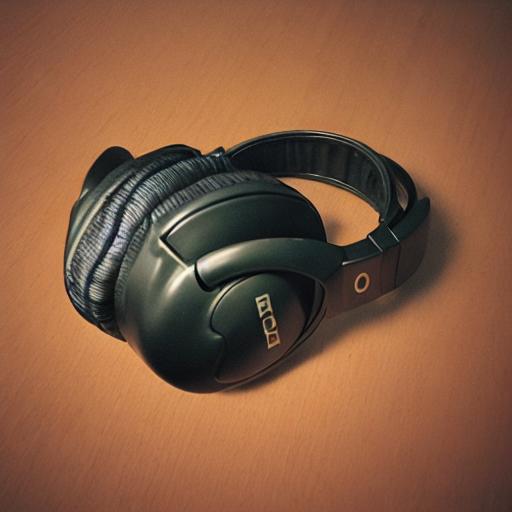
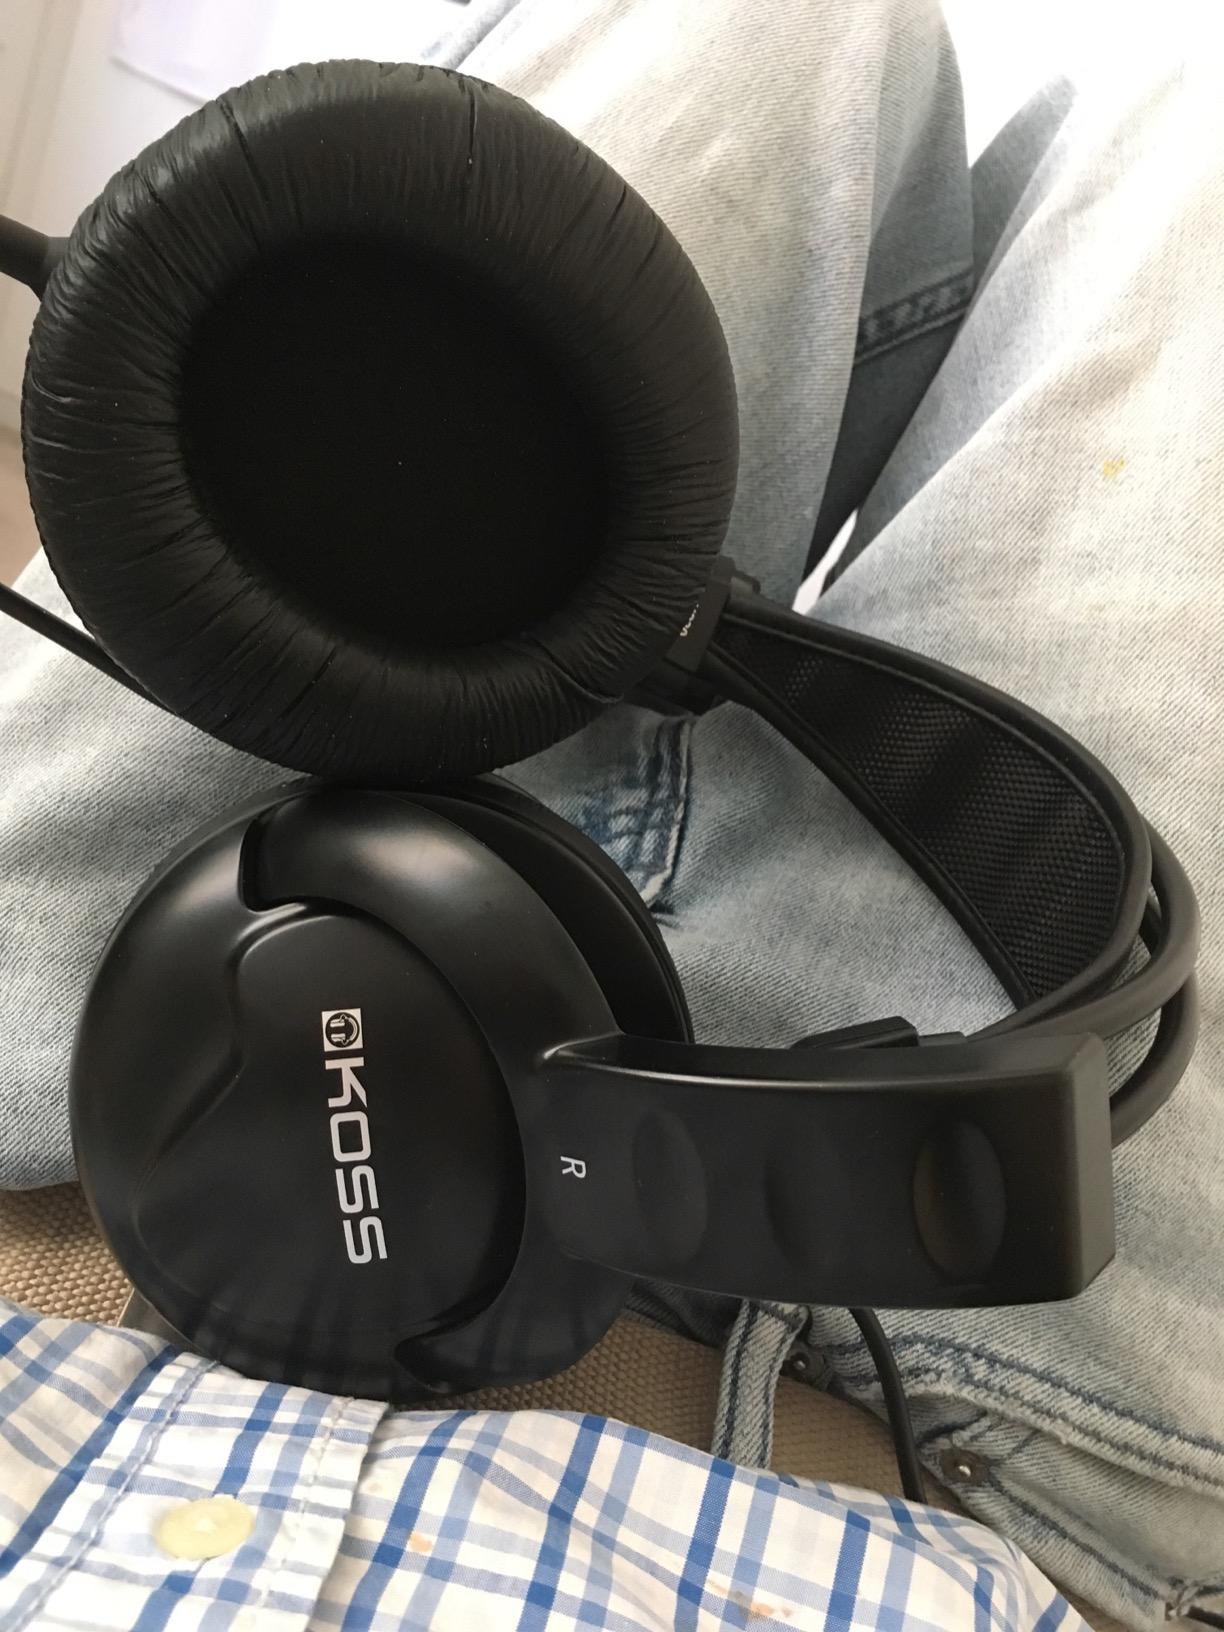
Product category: headphones
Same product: no